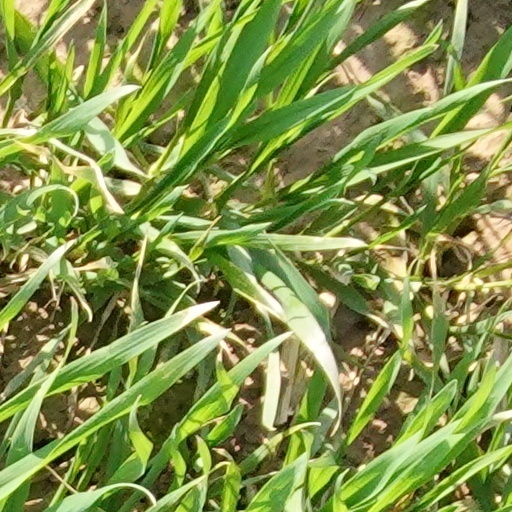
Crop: wheat